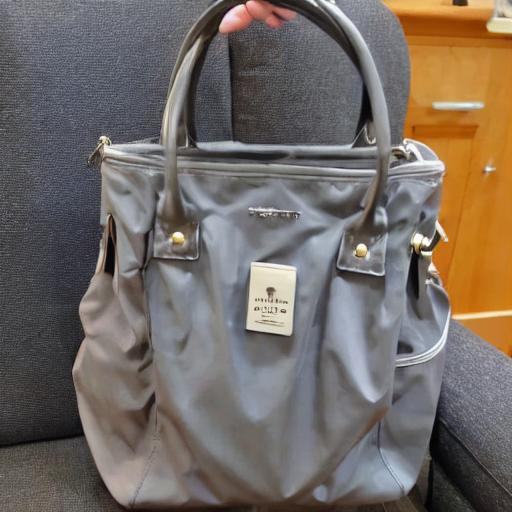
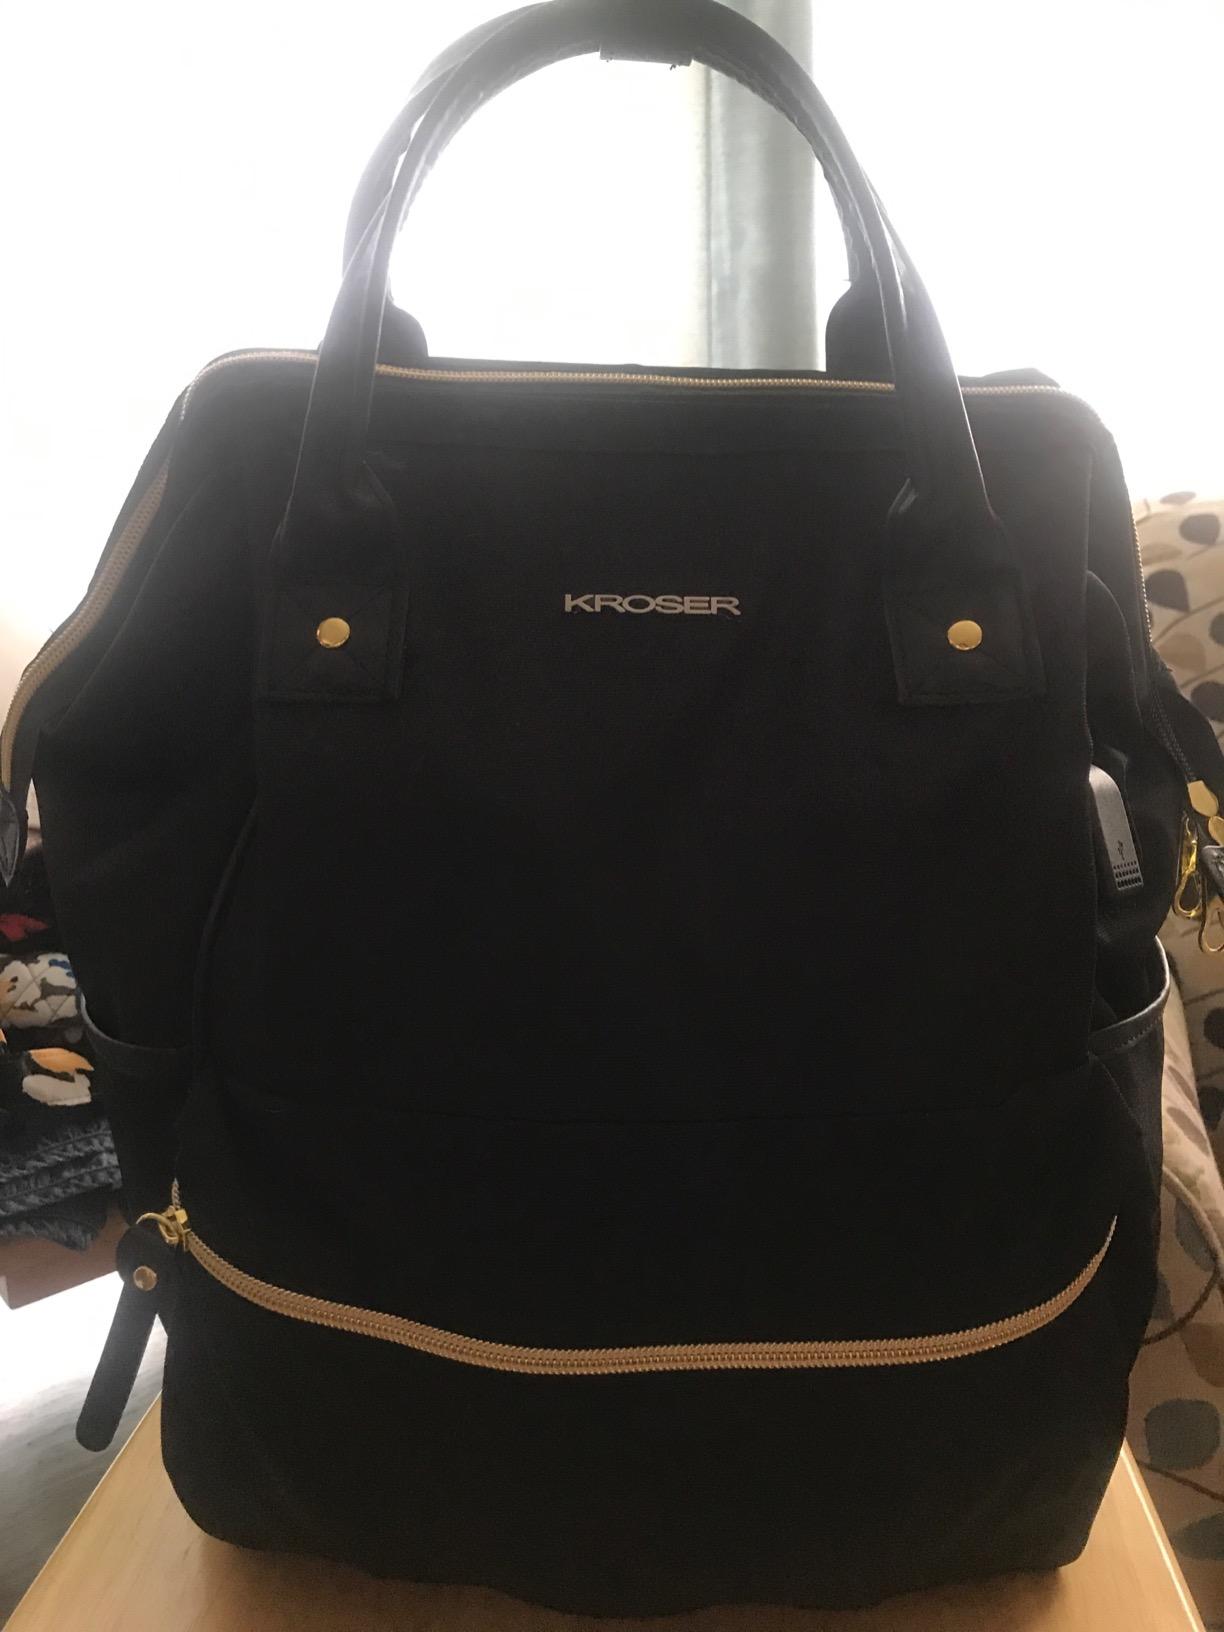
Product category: bag
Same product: no